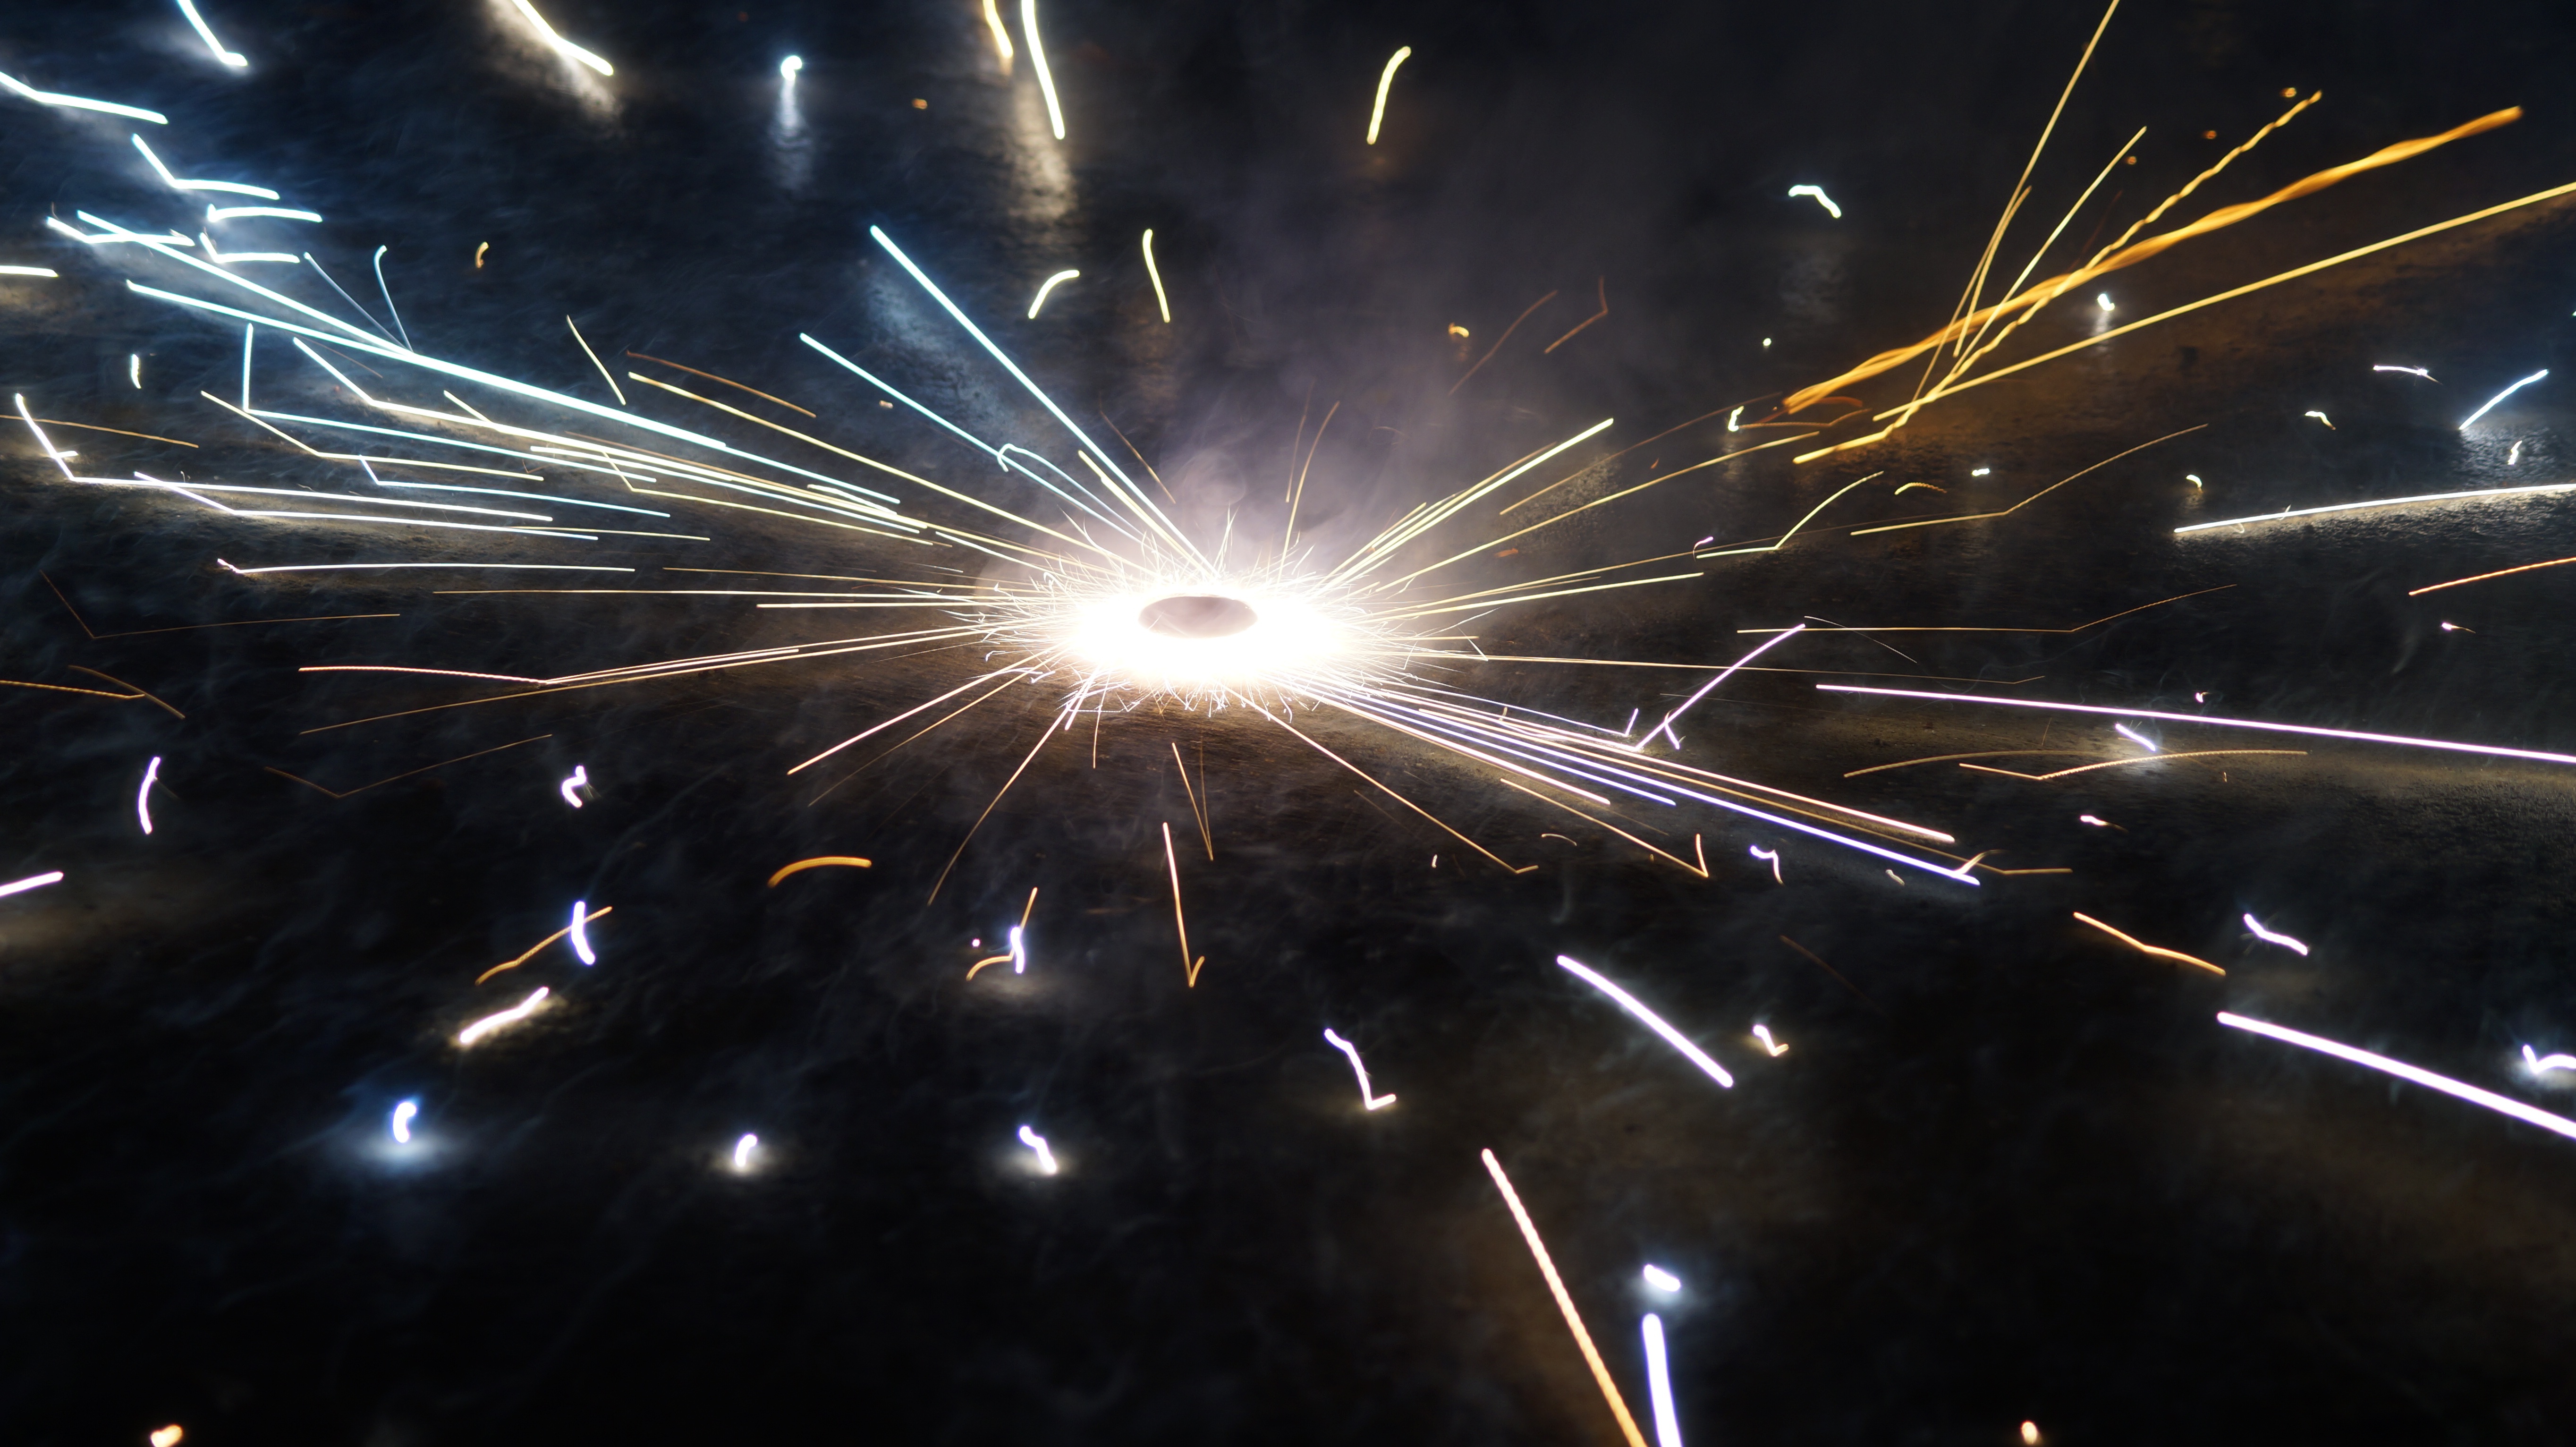
light, night, sparkler, space, darkness, explosion, outer space, screenshot, special effects, atmosphere of earth